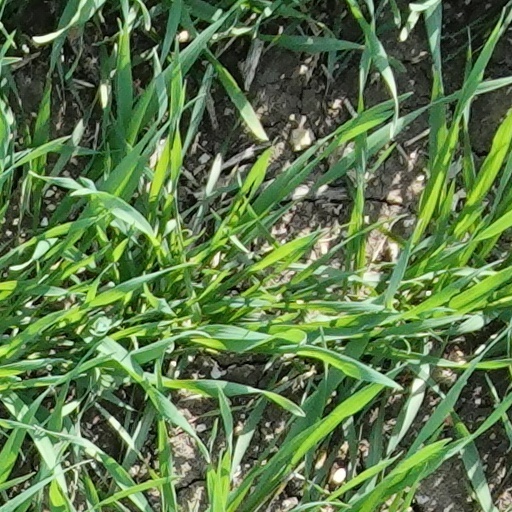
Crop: wheat